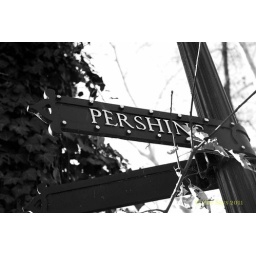
A street sign in my hometown of St. Louis, MO.